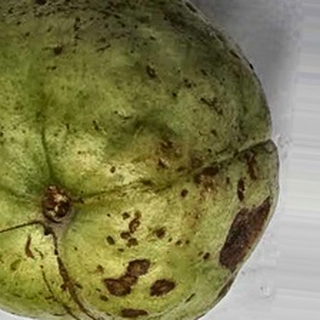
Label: guava_anthracnose